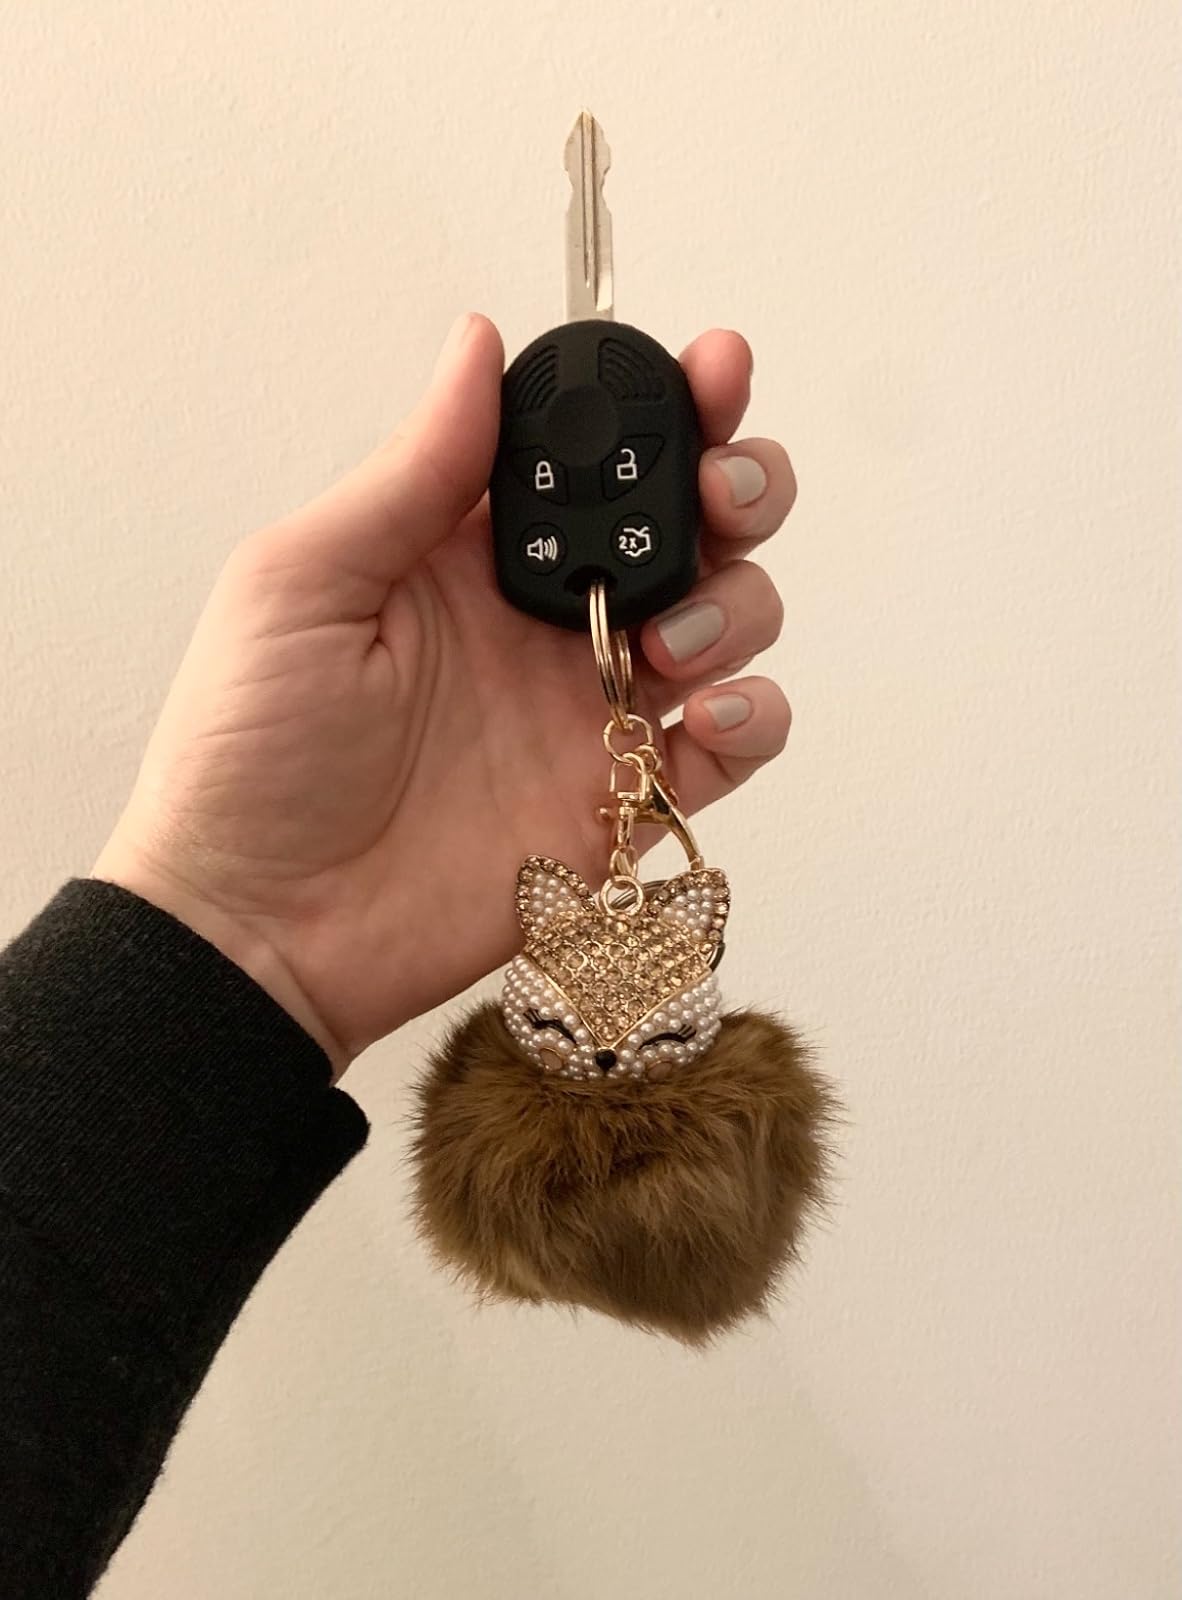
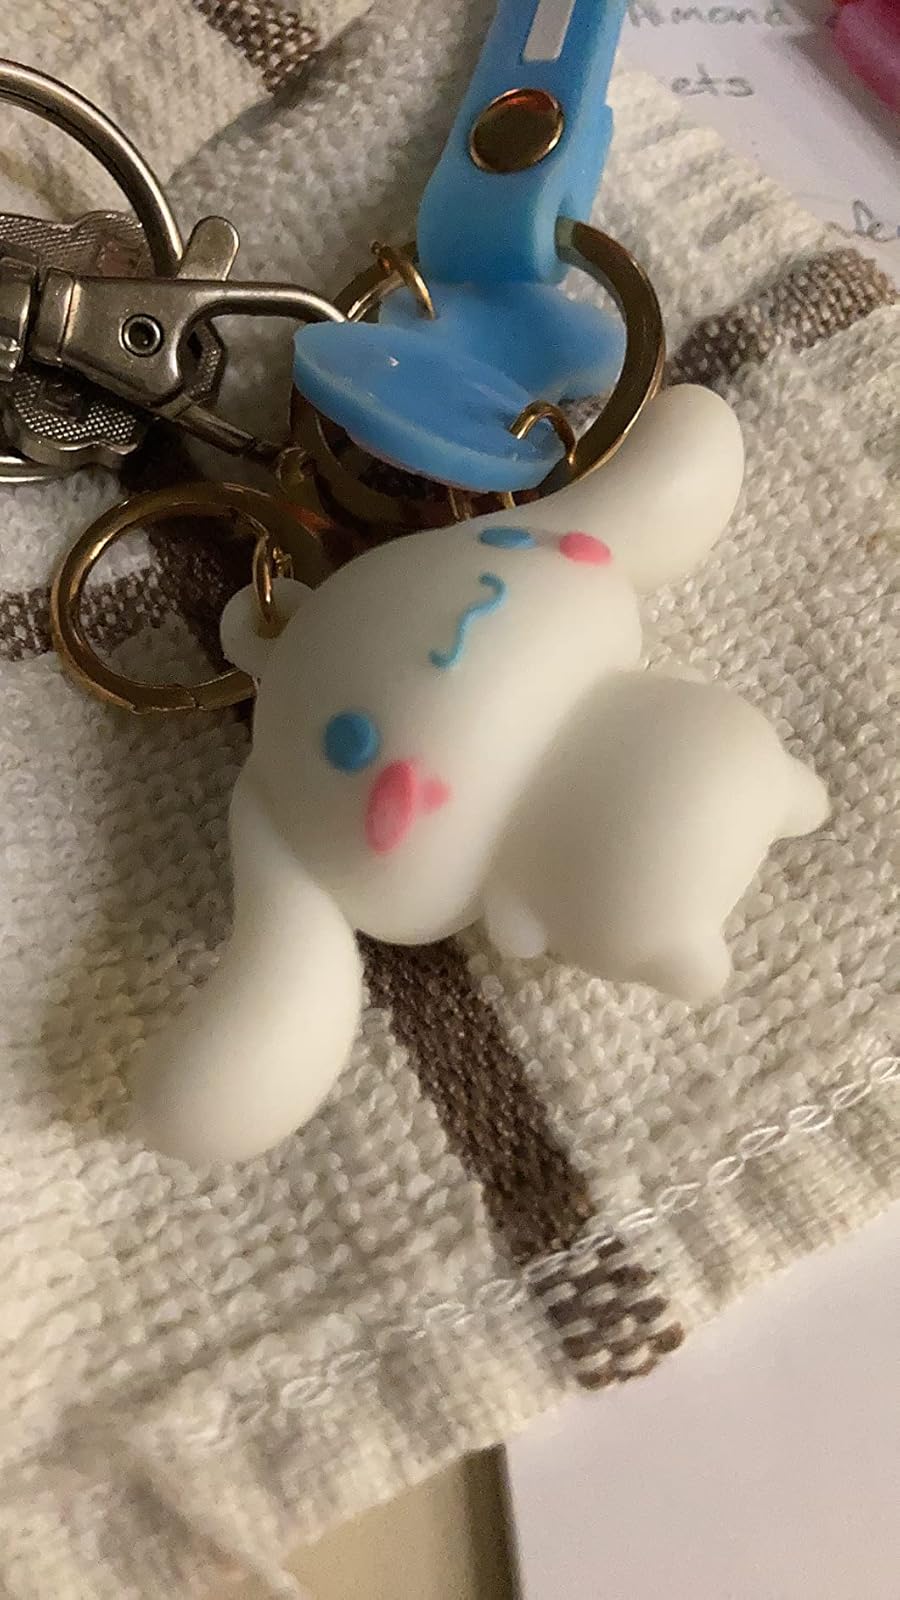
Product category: accessories_keychain
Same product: no